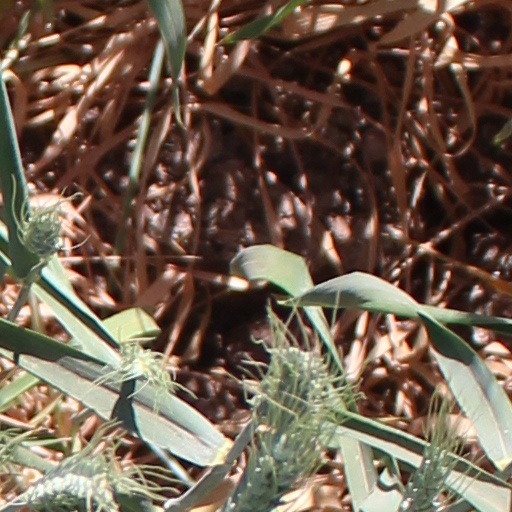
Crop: wheat